Galaxy Macau

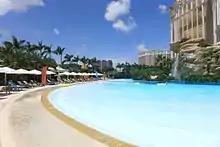
Galaxy Hotel Macau, Poolside

There are 6 gold-covered cupolas at the top of the two towers of Galaxy Macau. Four measure high and the other two at . The cupolas feature a laser show system which projects laser beams into the sky every 15 minutes. It is claimed to be the largest laser show in the world and is visible across Macau. The laser show ends abruptly at midnight.